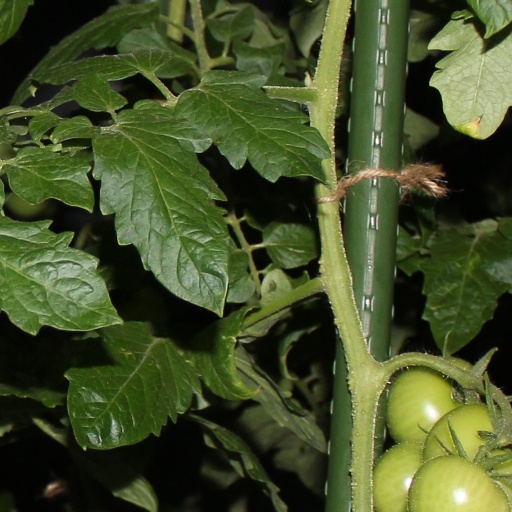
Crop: tomato